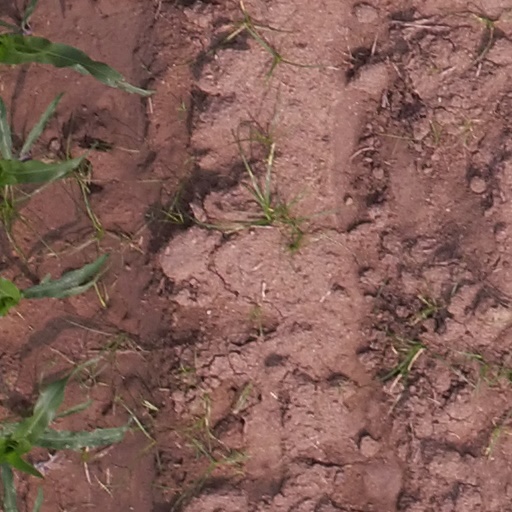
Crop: maize; corn